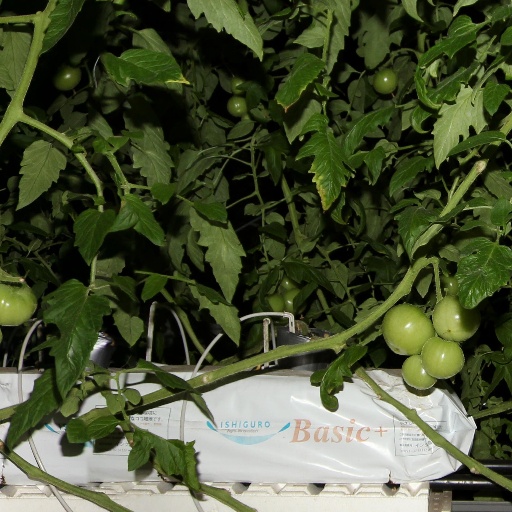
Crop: tomato